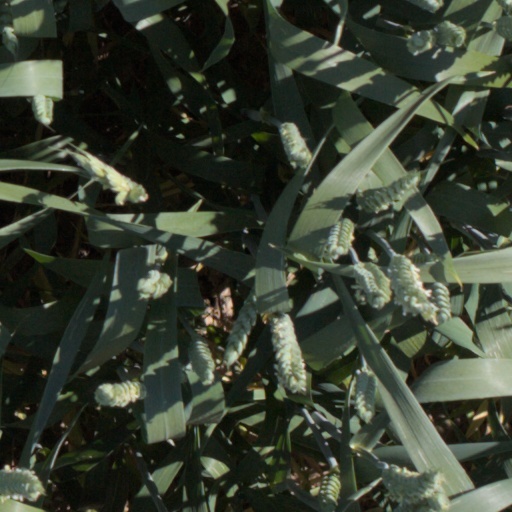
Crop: wheat